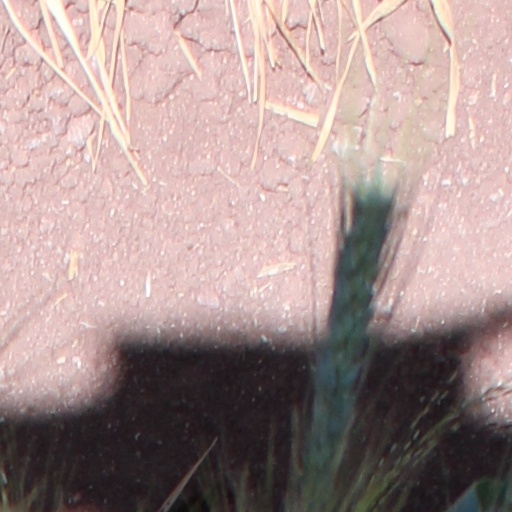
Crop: wheat